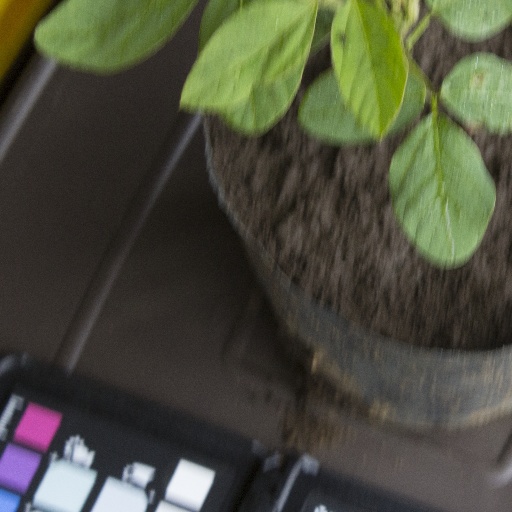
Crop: soybean